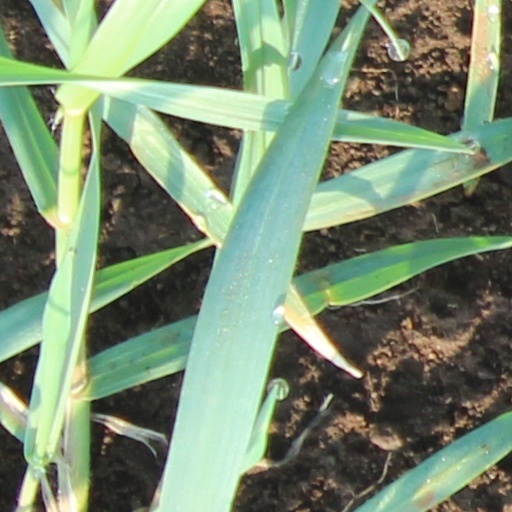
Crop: wheat